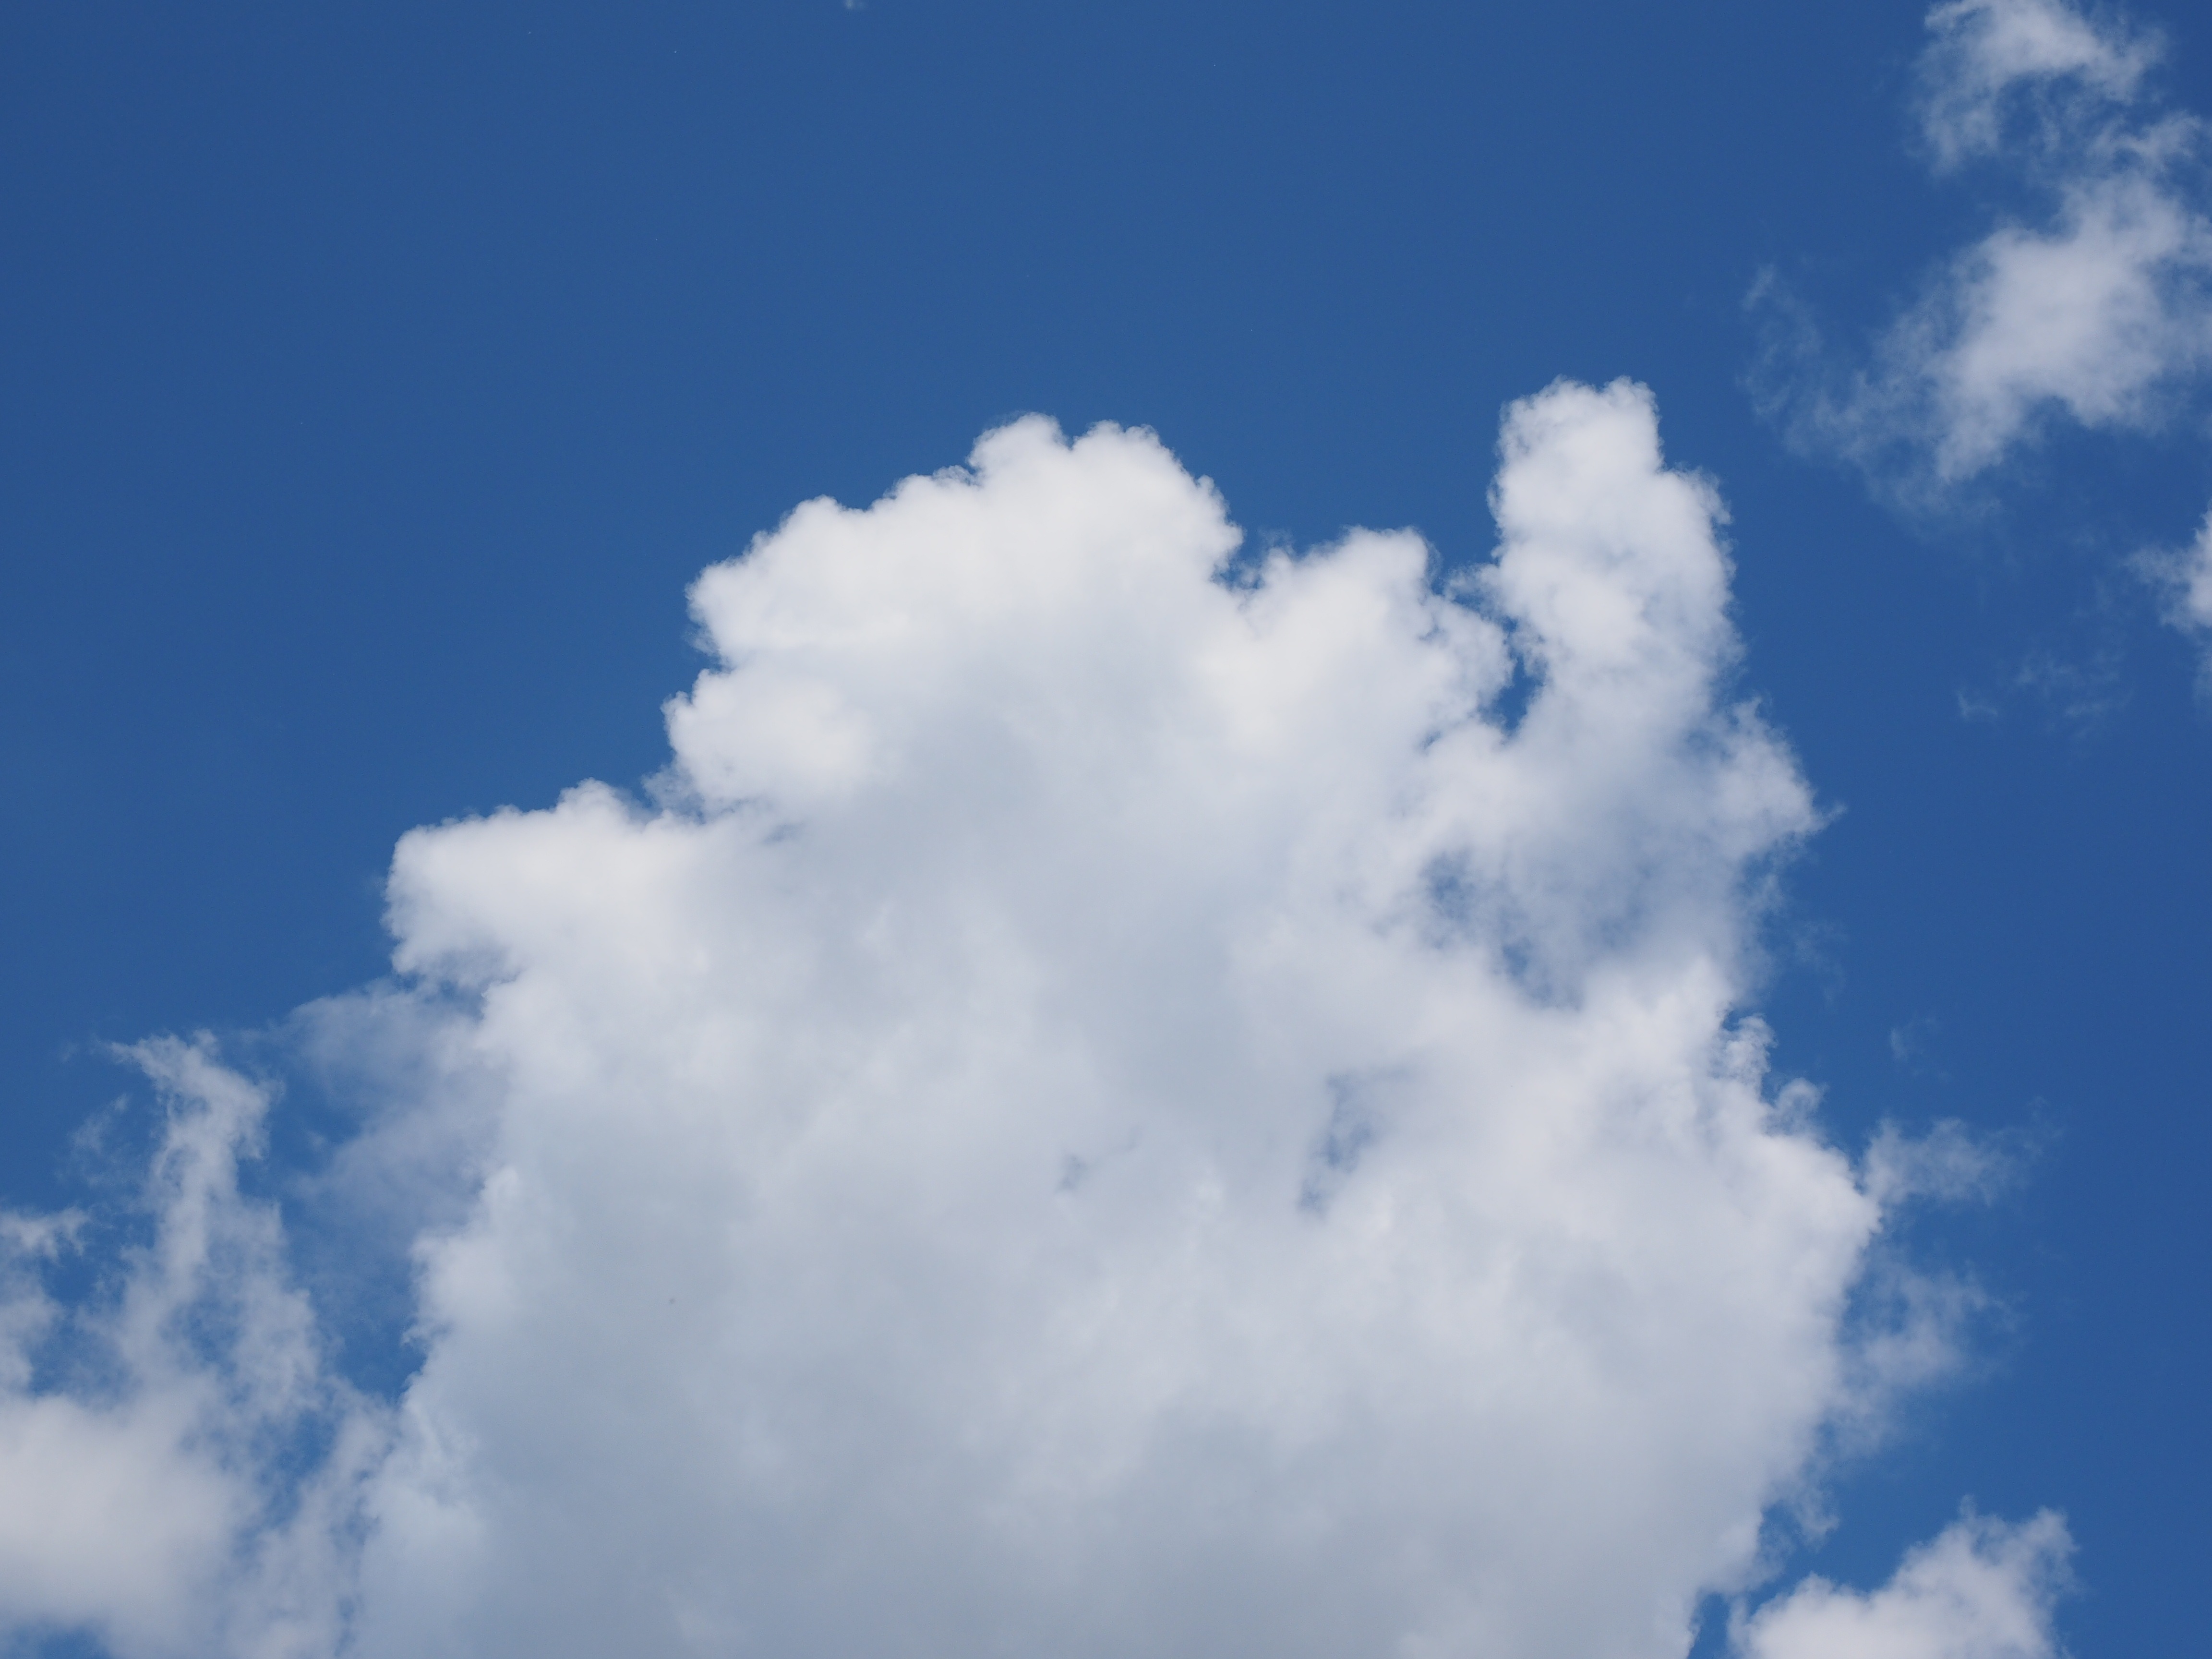
cloud, sky, white, atmosphere, daytime, cumulus, blue, clouds, cumulus clouds, cloud formation, meteorological phenomenon, atmosphere of earth